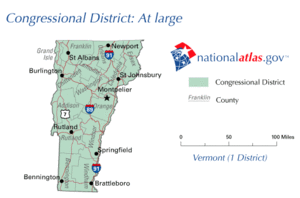
Les représentants du Vermont sont les membres de la Chambre des représentants des États-Unis élus pour le Vermont.
Le district congressionnel est une circonscription électorale pour la représentation au sein de la Chambre des représentants des États-Unis, chambre basse du Congrès des États-Unis. Ils sont actuellement au nombre de 435. Chaque État américain possède un certain nombre de districts, proportionnel à son poids démographique au sein des États-Unis, avec au moins un district par État, nombre revu à chaque recensement, les limites d'un district variant alors en fonction de l'évolution de sa population et du nombre de districts de l'État. Cette proportionnalité reflète qu'au Congrès américain, la Chambre des représentants représente les citoyens américains alors que le Sénat représente lui les États américains.